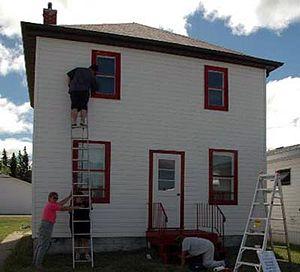
Kyle MacDonald est un homme d'origine canadienne, né le 3 octobre 1979 et originaire de Belcarra, qui s'est rendu célèbre pour être parvenu, par une série de trocs à partir d’un trombone rouge, à obtenir une maison dans la ville de Kipling en Saskatchewan.